Anja Vammelvuo

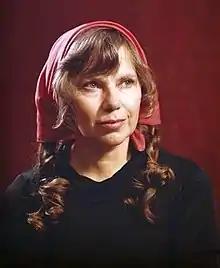
Anja Leila Hemmikki Vammelvuo

Anja Leila Hemmikki Vammelvuo (7 October 1921 in Hausjärvi – 30 June 1988 in Tuusula) was a Finnish poet and writer. She was awarded the in 1949, 1954, and 1970, and the Pro Finlandia medal in 1969.